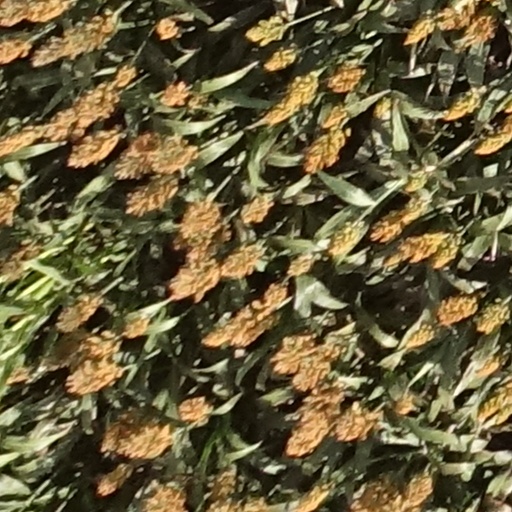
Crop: sorghum